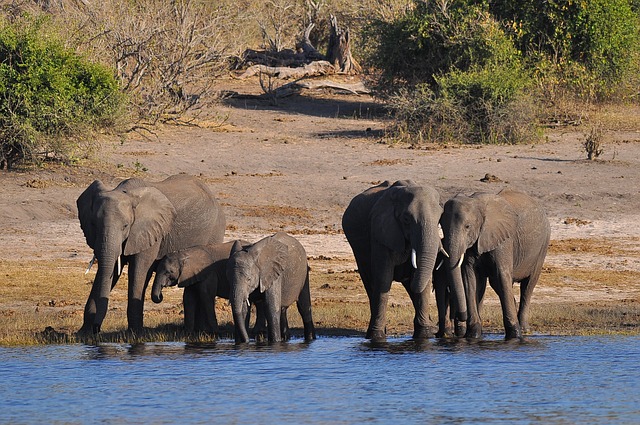
Label: elephant